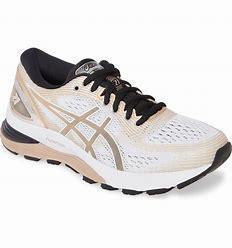
Brand: Asics
Model: Gel Nimbus 21